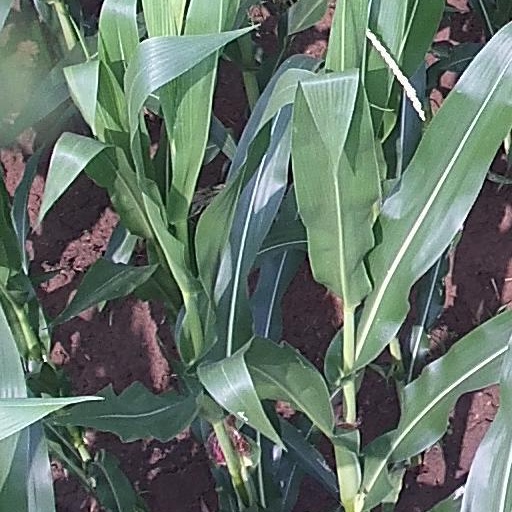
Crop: maize; corn